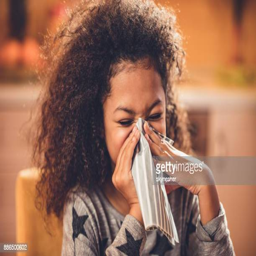
girl blowing nose with a napkin .